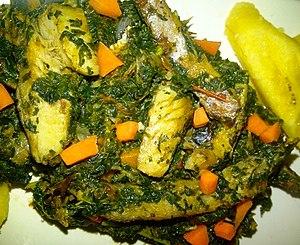
Le Gabon, pays de l'Afrique centrale présente une diversité culturelle et ethnique très importante.
Tayap est un petit village situé dans la région du Centre du Cameroun entre la capitale du pays, Yaoundé, et Douala. Le village de Tayap dépend du département du Nyong-et-Kellé et de l'arrondissement de Ngog-Mapubi.